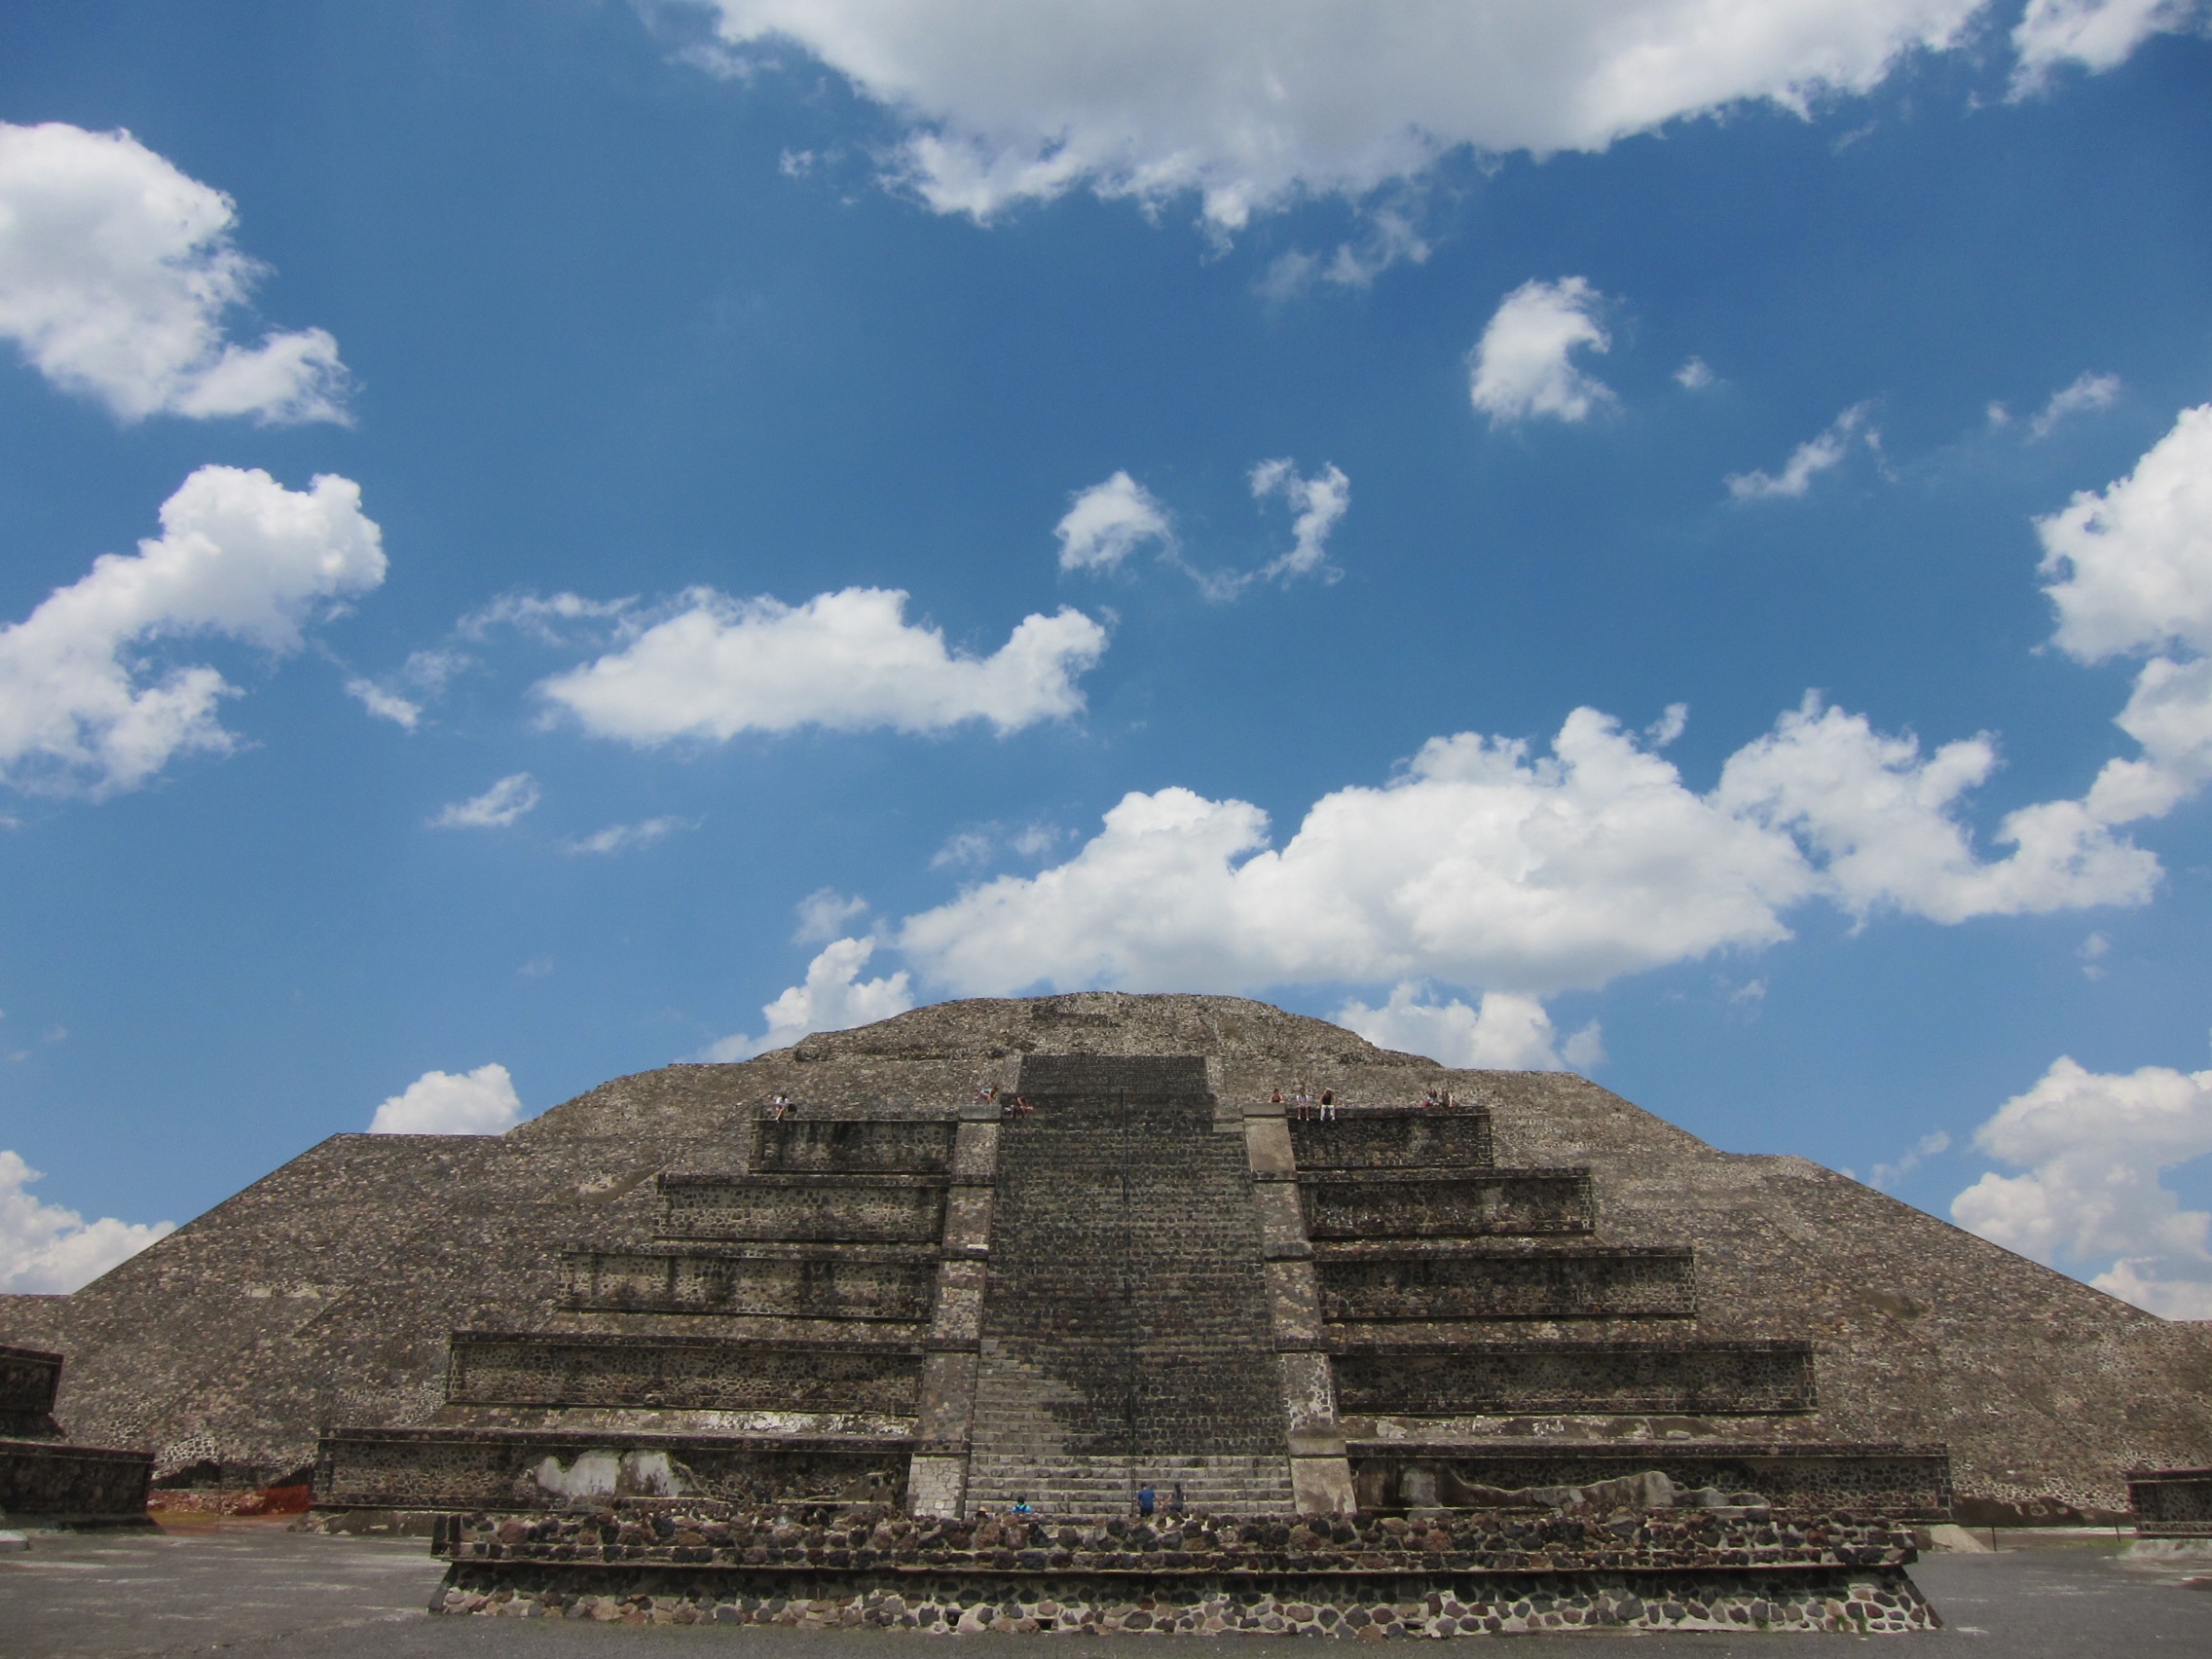
monument, pyramid, landmark, blue sky, mexico, ruins, badlands, ecosystem, archaeological site, teotihuacan, historic site, ancient history, maya civilization